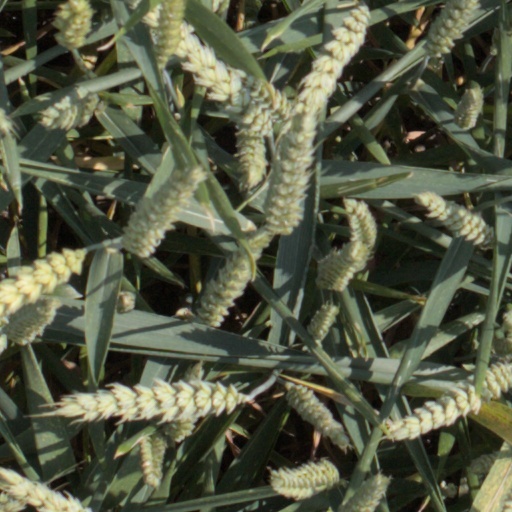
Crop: wheat